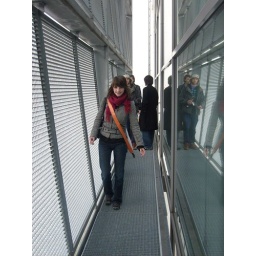
Een dag-excursie, georganiseerd door Cheops, in het (uiteindelijk niet zo) zonnige zuiden van Nederland: Eindhoven!